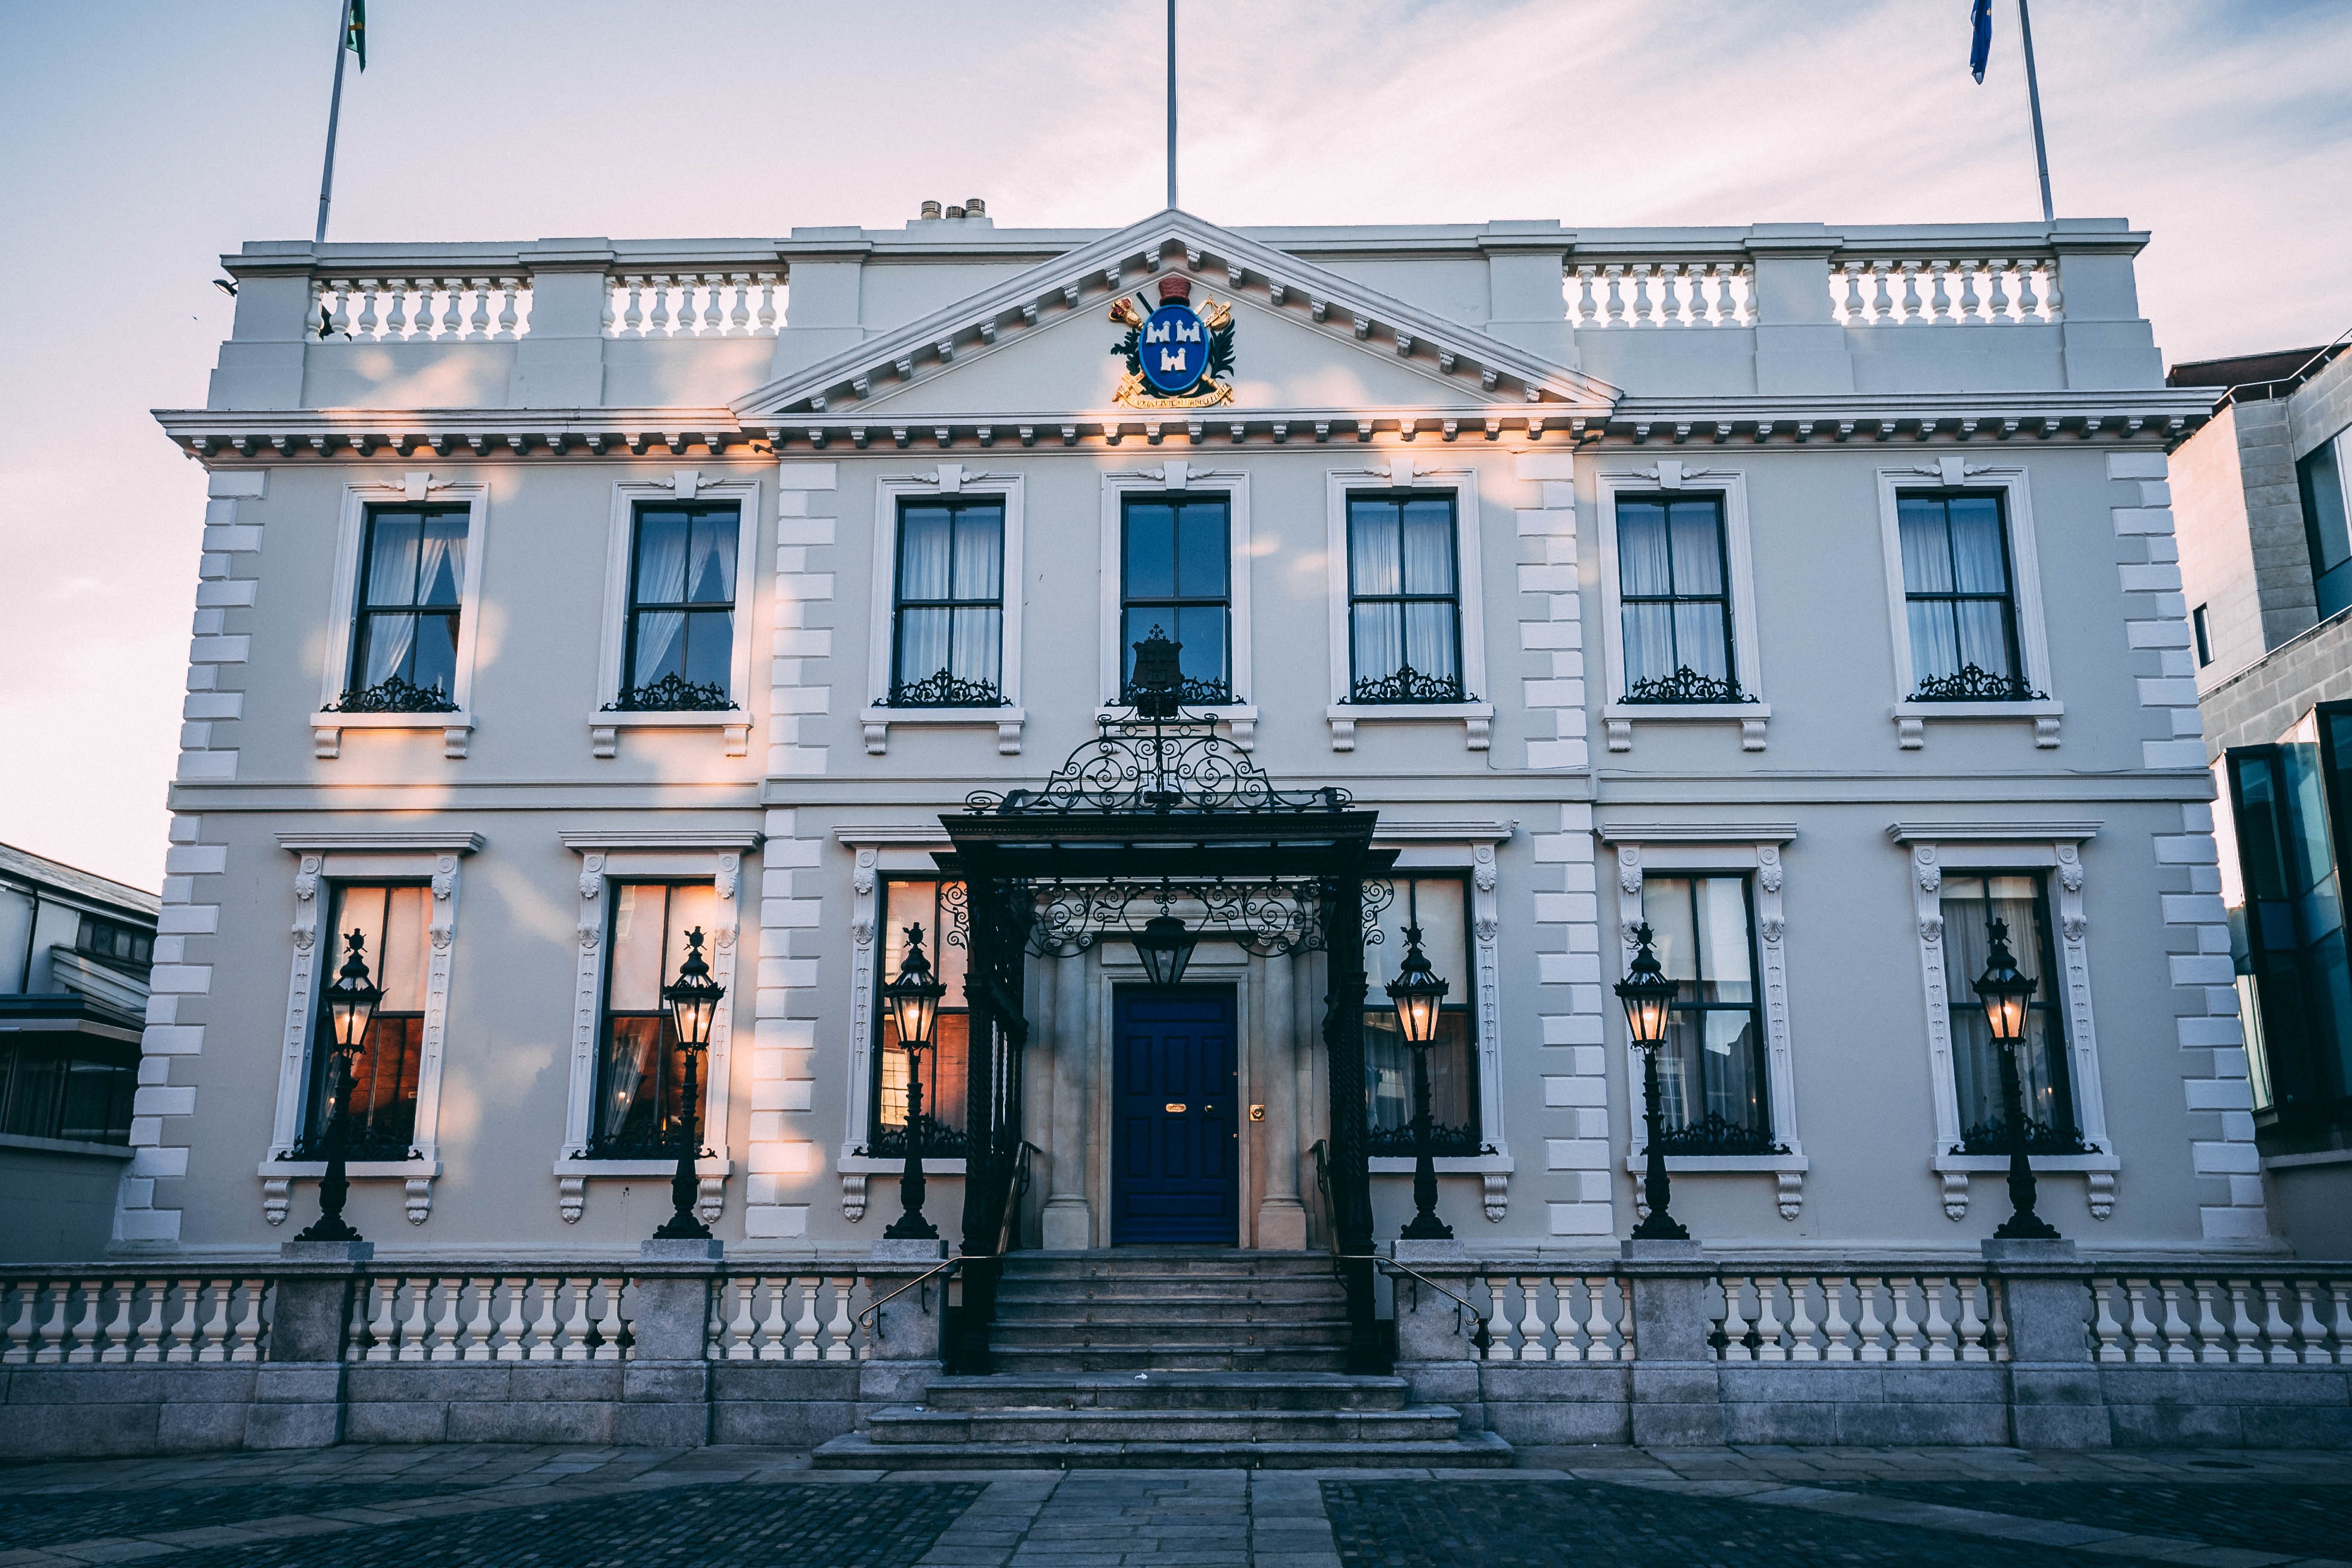
building, architecture, landmark, house, facade, town, sky, palace, home, city, tourist attraction, mansion, classical architecture, historic house, tourism, street, seat of local government